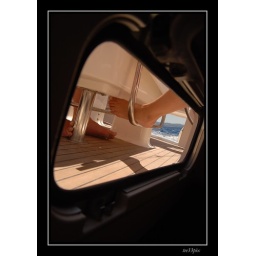
Shot from one of the cabins in the back of the boat where the table is on the deck.